Jeow bong

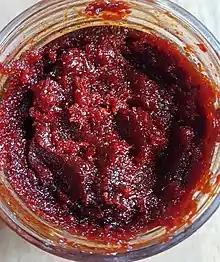
Jeow bong - Laotian chili dip

Jeow bong or jaew bong, also called Luang Prabang chili sauce, is a sweet and savory Lao chili paste originating from Luang Prabang, Laos. Jeow bong is made with sundried chilies, galangal, garlic, fish sauce and other ingredients commonly found in Laos. Its distinguishing ingredient, however, is the addition of shredded water buffalo or pork skin.